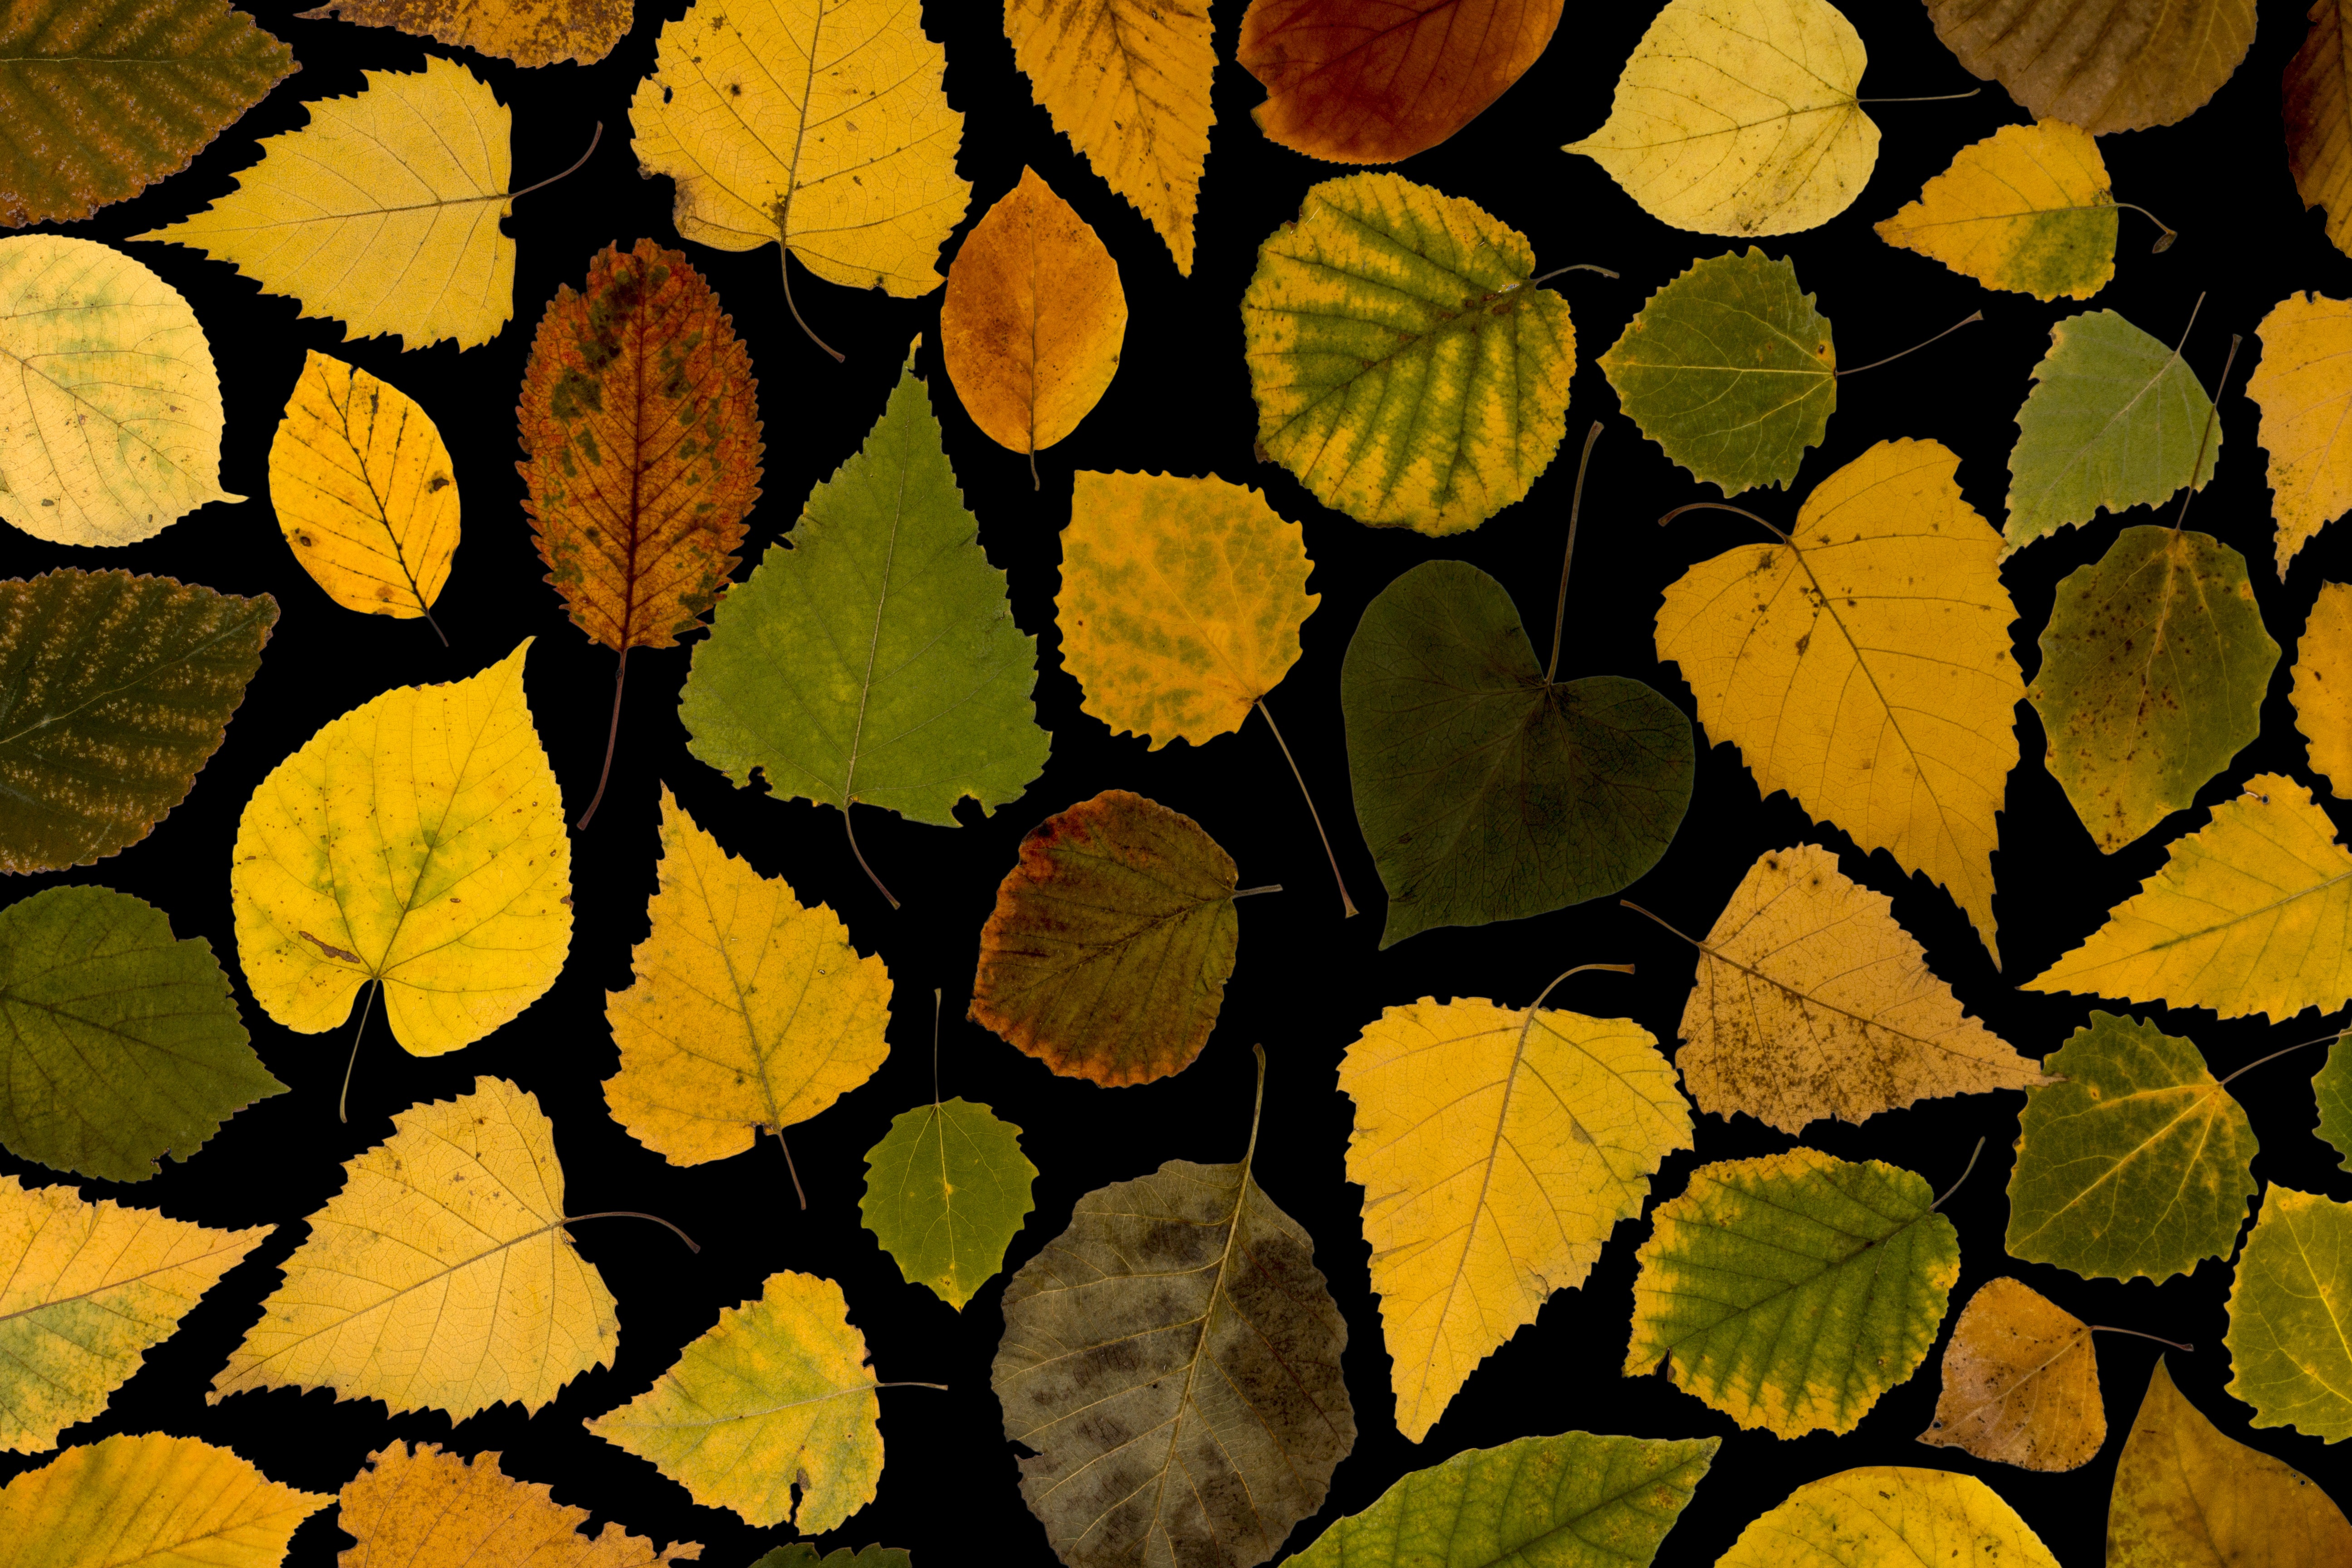
tree, branch, plant, sunlight, leaf, arid, flower, dry, foliage, pattern, green, autumn, soil, botany, colorful, yellow, flora, maple, circle, arrangement, leaves, design, composition, autumn leaf, true leaves, foliage leaf, annual plant